Maxwell Lord

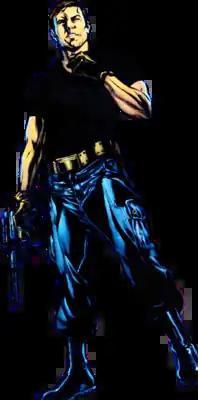
Maxwell Lord as depicted in "Countdown to Infinite Crisis" #1 (March 2005). Art by Phil Jimenez.

Maxwell Lord IV is a supervillain appearing in American comic books published by DC Comics. The character first appeared in "Justice League" #1 (May 1987) and was created by Keith Giffen, J. M. DeMatteis, and Kevin Maguire. Maxwell Lord was originally introduced as a shrewd and powerful businessman who was an ally of the Justice League and was influential in the formation of the Justice League International, but he later developed into an adversary of Wonder Woman and the Justice League.